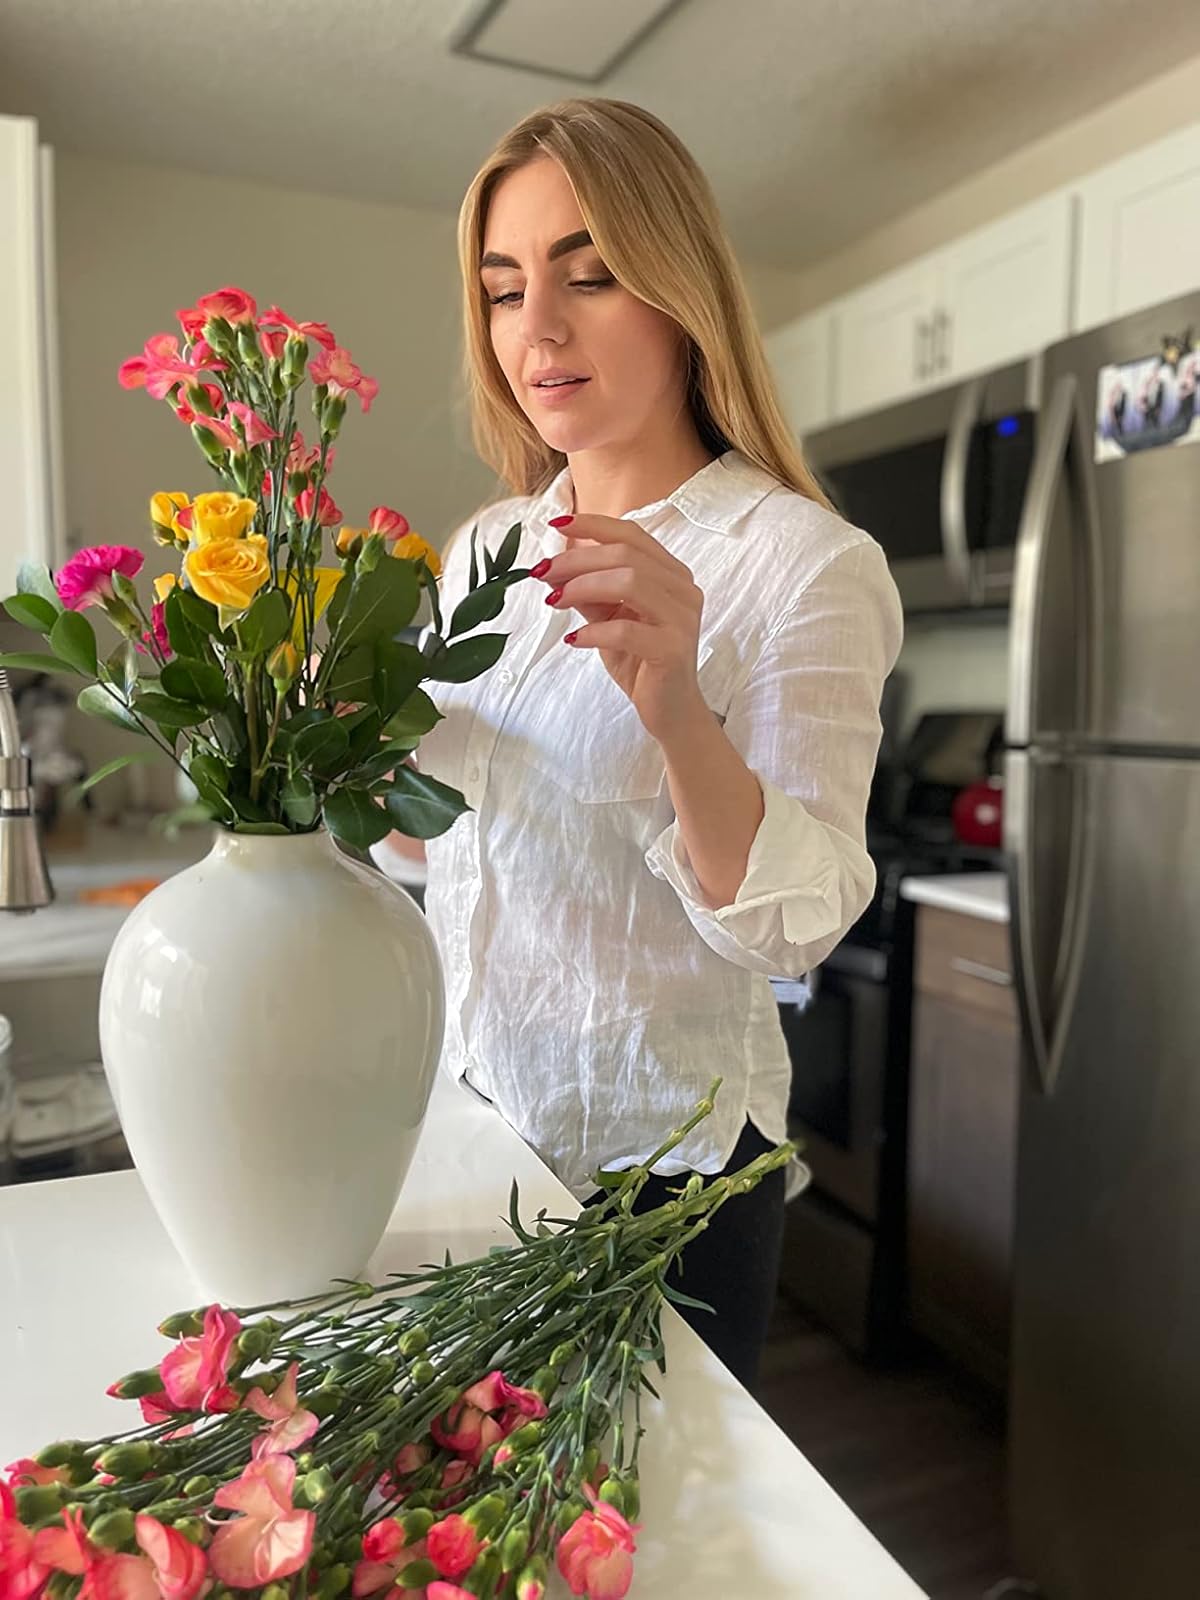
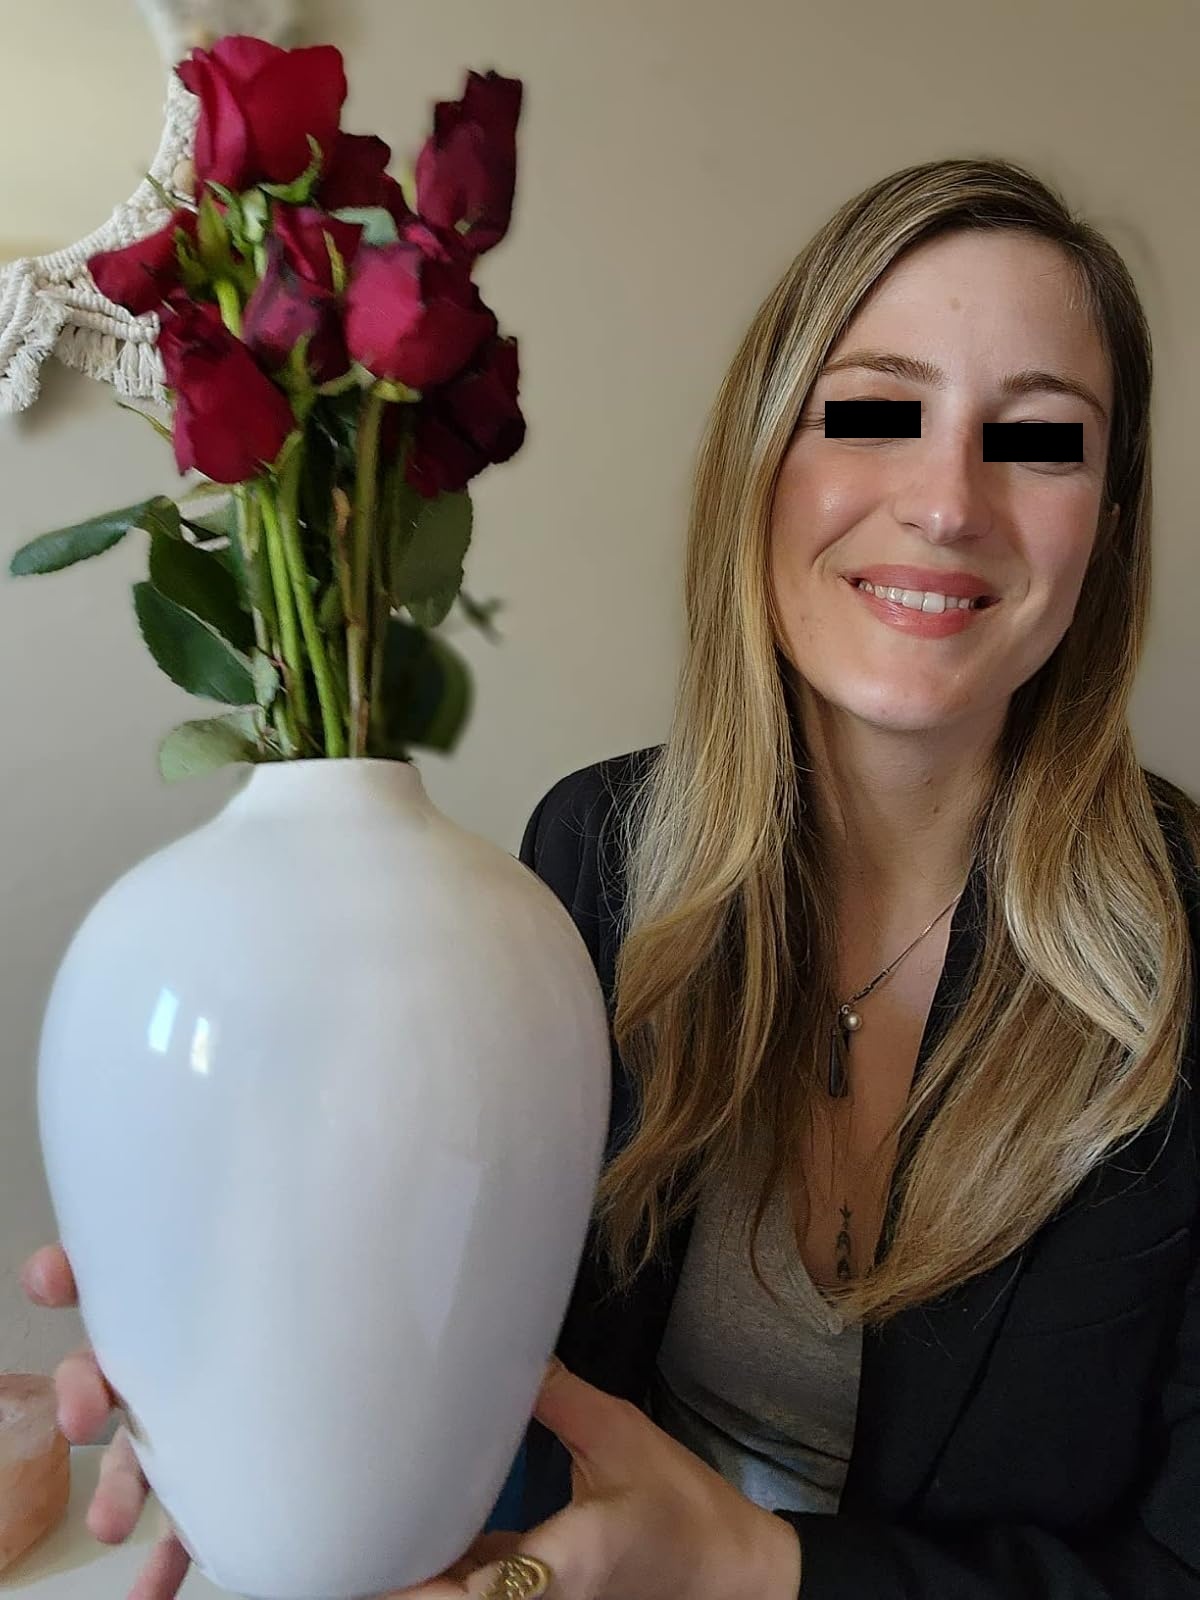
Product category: vase
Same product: yes